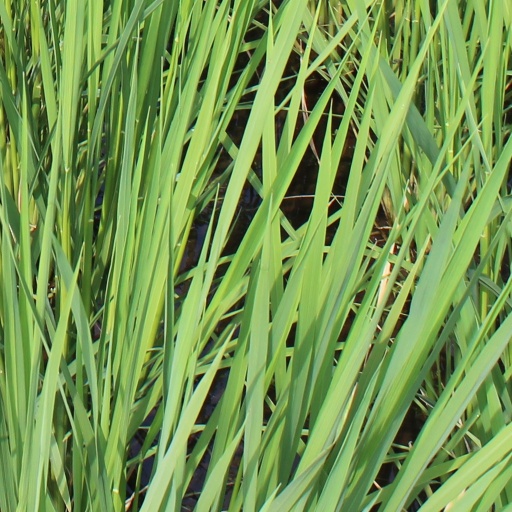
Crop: rice